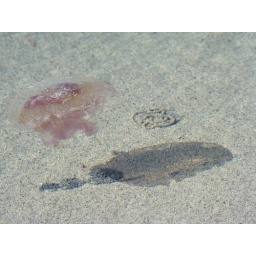
Jelly fish in water with shadow